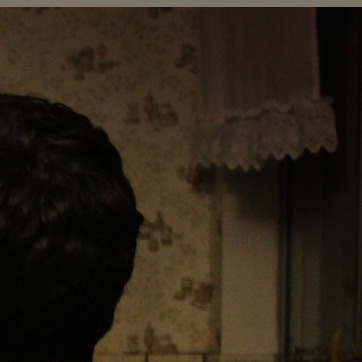
Material: wallpaper